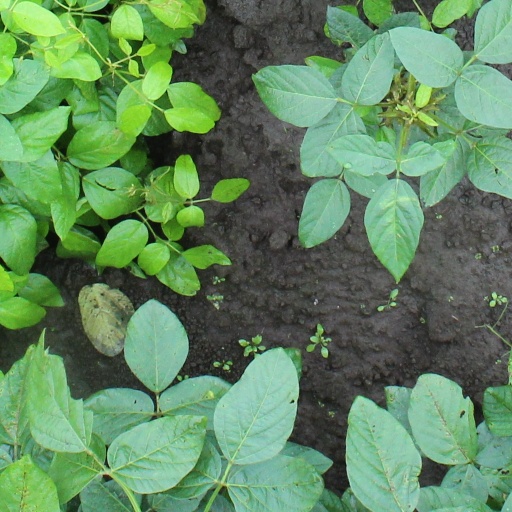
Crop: soybean